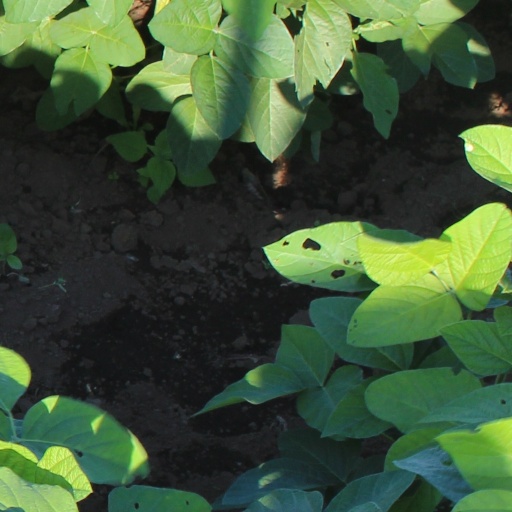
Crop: soybean